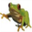
Label: frog